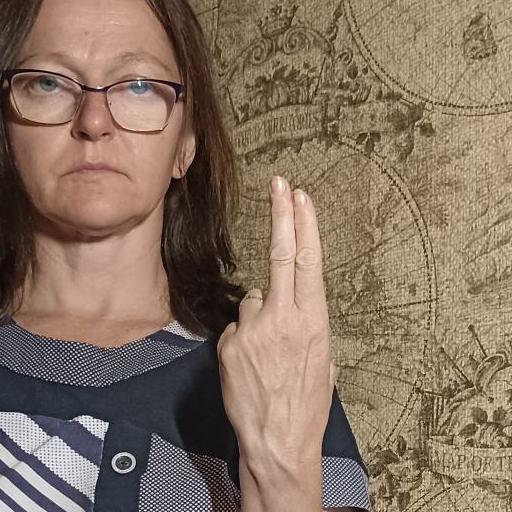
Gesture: two_up_inverted